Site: brandenburg
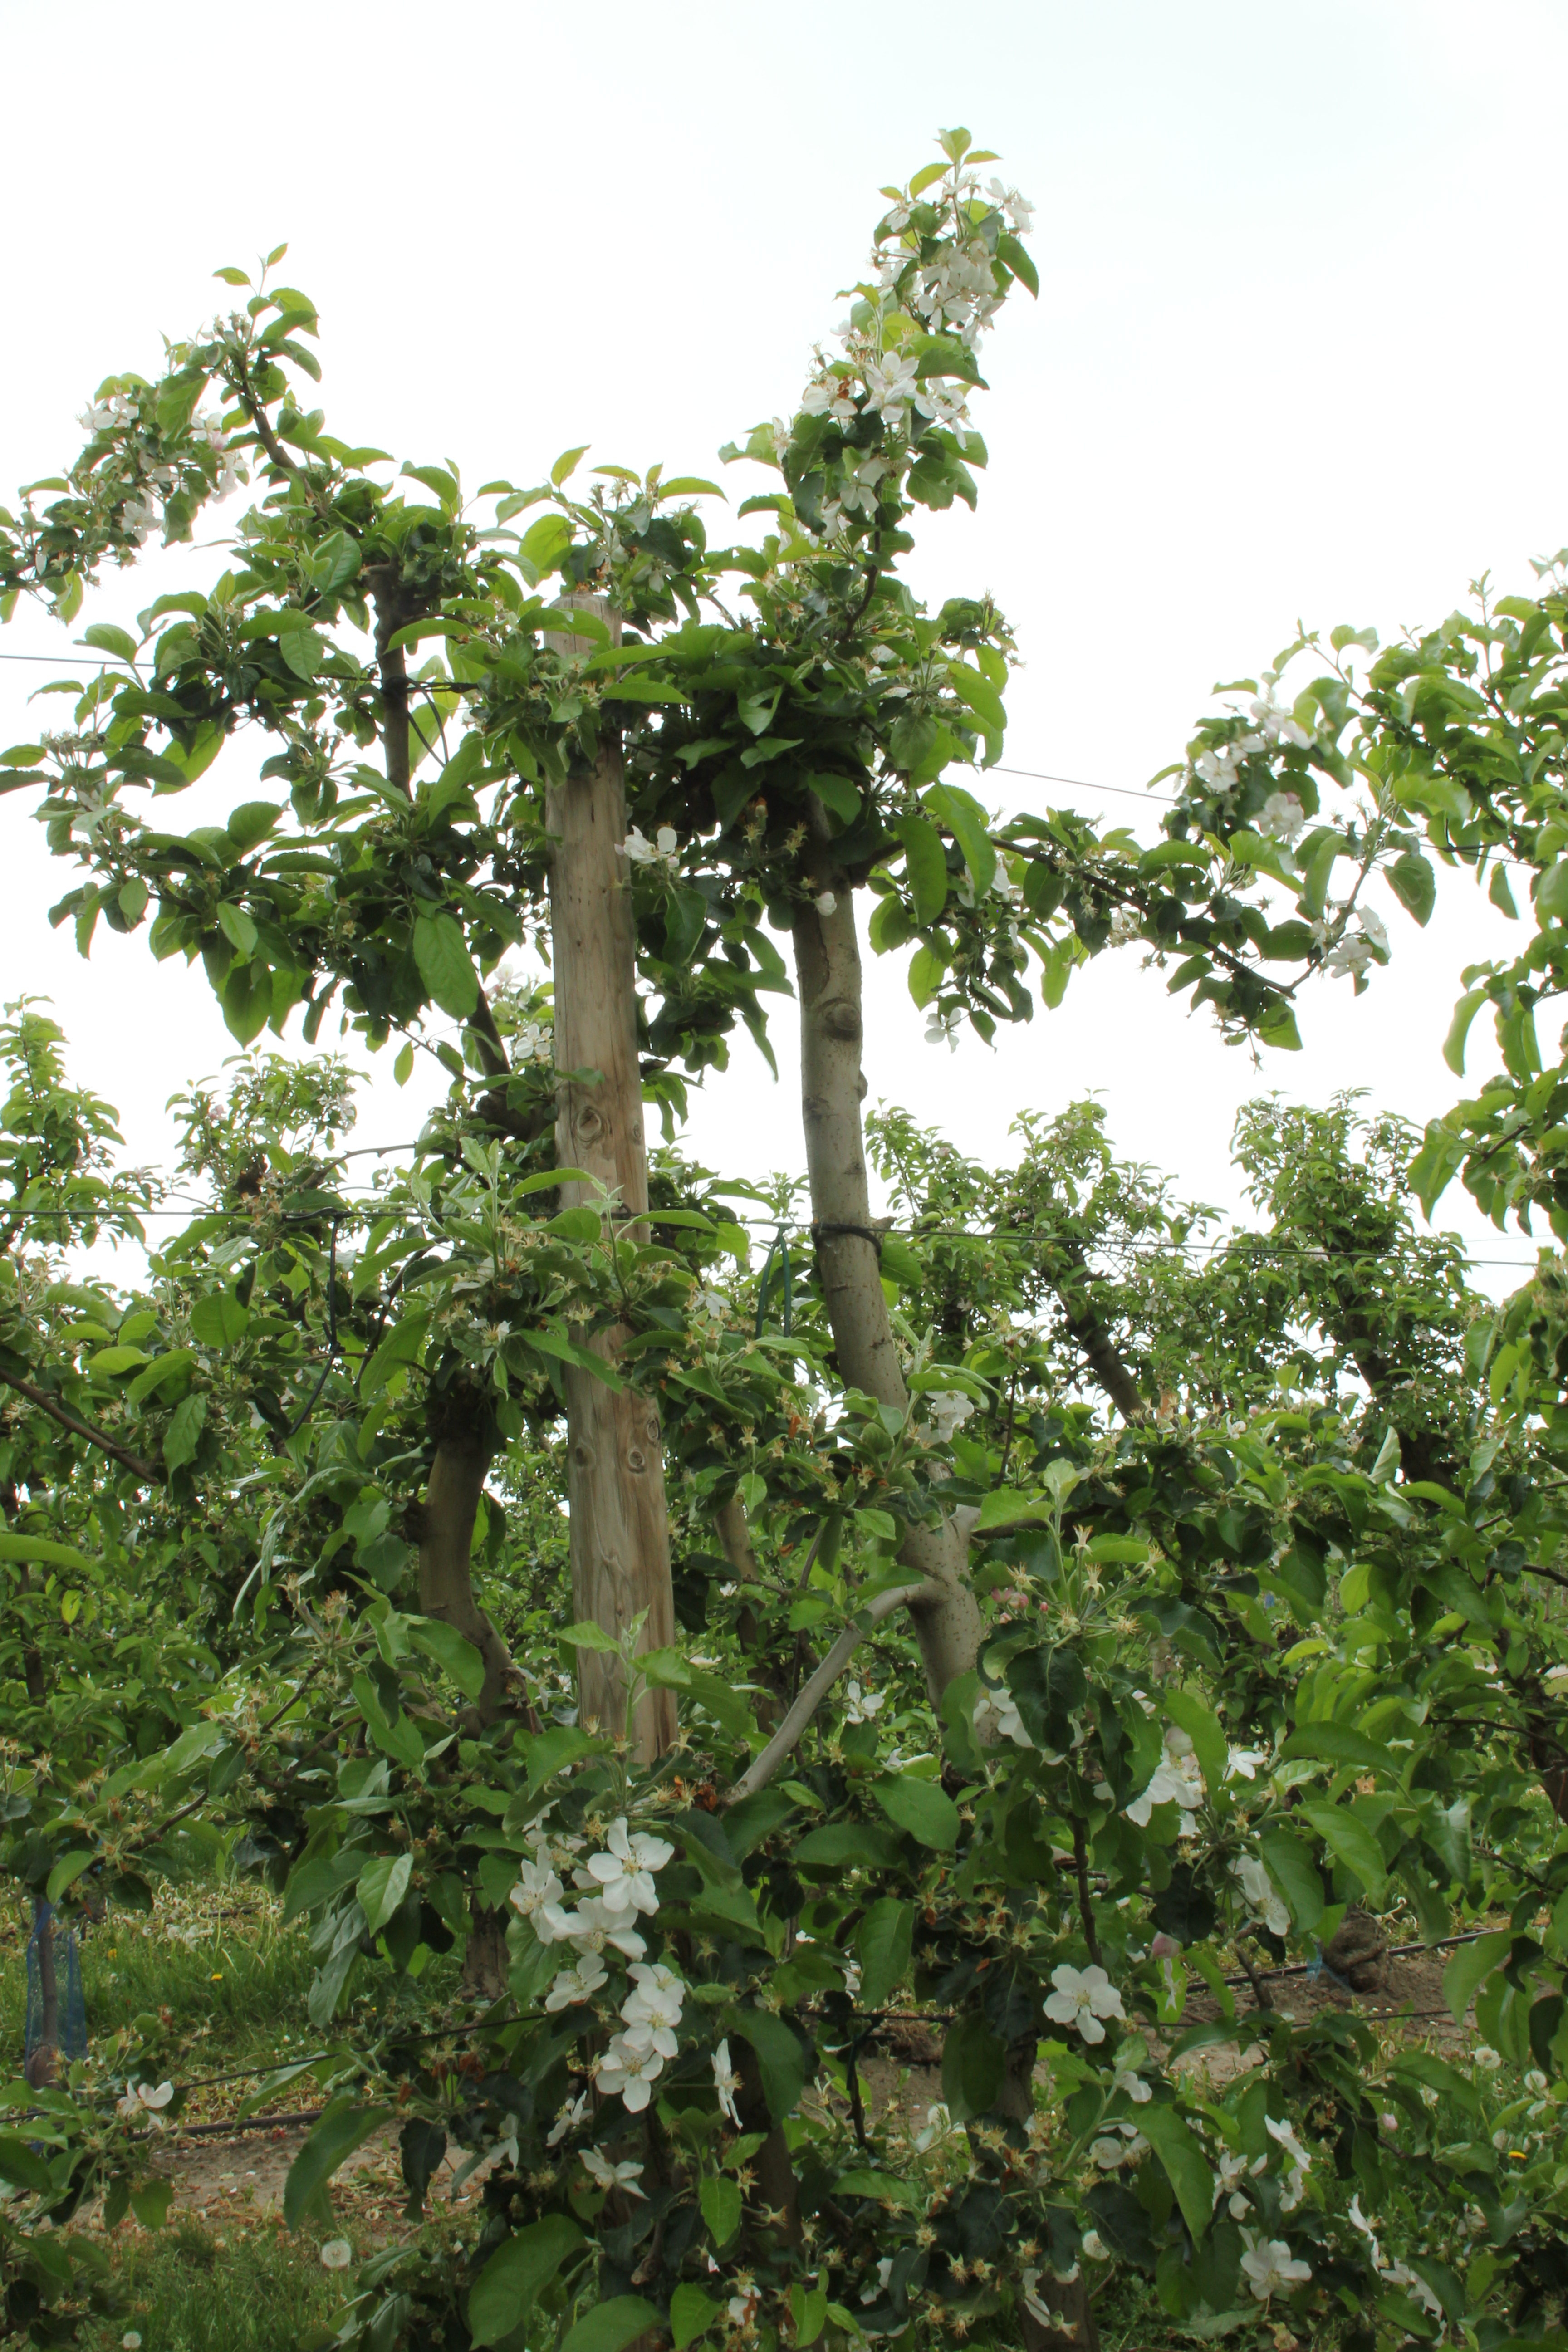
Growth stage (BBCH 67): Flowering